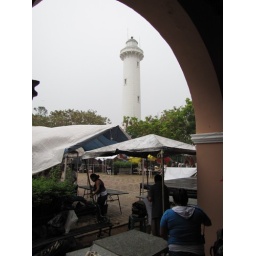
The last picture I got waiting for the bus to take us back to the ship in Progreso